Origin of the Albanians

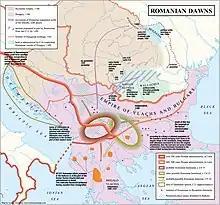
Rival "immigrationist" view of Romanian origins where Albanian–Romanian contact occurred either in Dardania/Northeast Albania or in Western Thrace, assuming that Albanian would have been spoken in and/or near one or both of these two regions during the 6th to 9th centuries, other than northern Albania where toponymy shows Albanian phonetic evolution already during late antiquity.

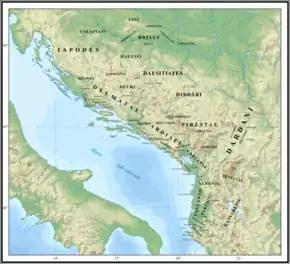
Illyrian tribes in the 1st-2nd centuries CE.

The general consensus is that Albanians originate from one or possibly a mixture of Paleo-Balkan peoples but which specific peoples besides Illyrians is a matter of continuing debate.